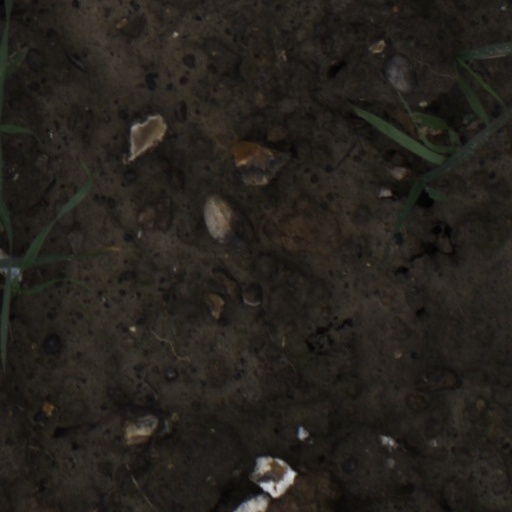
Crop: wheat